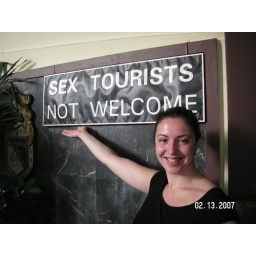
The street one over from where our hotel was is one of the red light districts of the city.